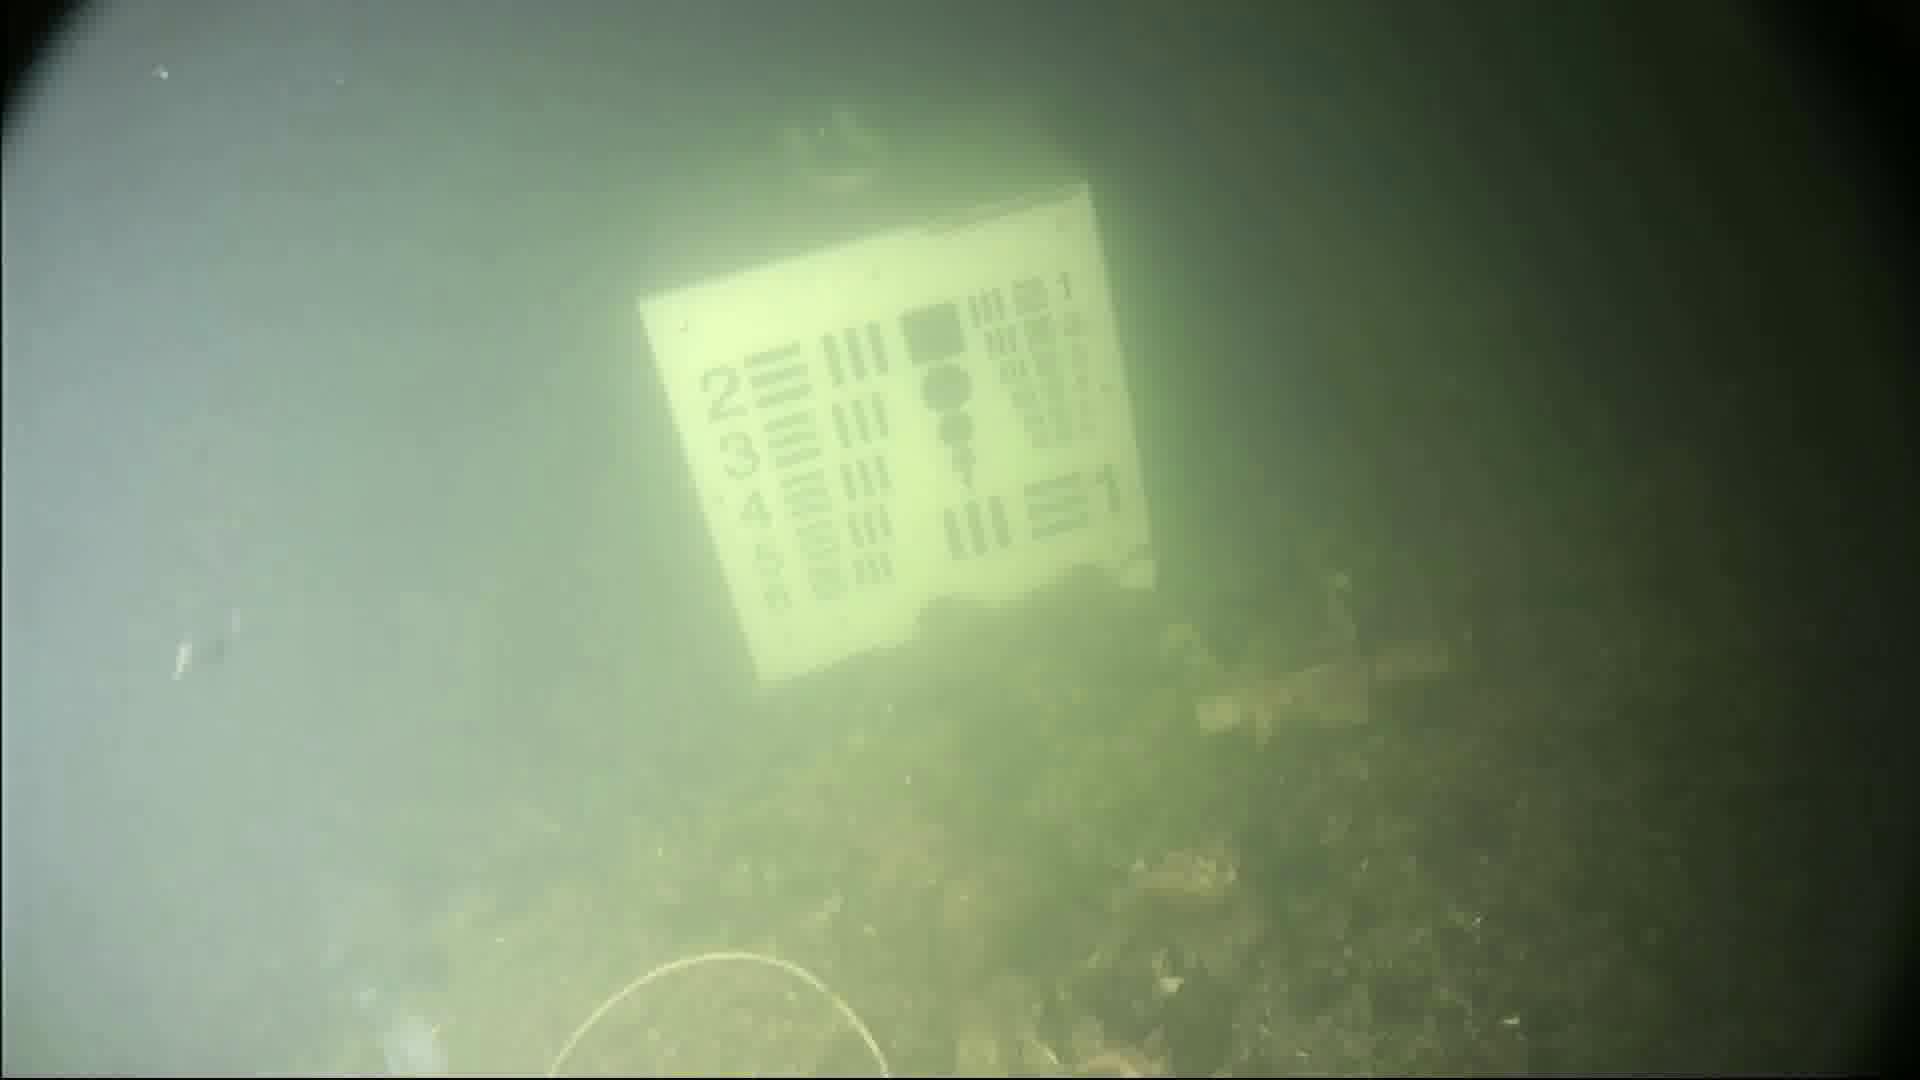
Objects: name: jellyfish